Mirella Latorre

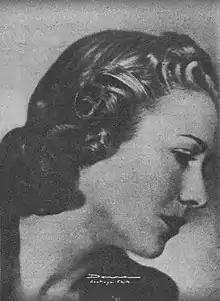
Mireya Latorre (1941)

The daughter of Mariano Latorre – a famous writer, father of "criollismo" in Chile, and National Prize for Literature winner – and Virginia Blanco, Mirella Latorre became famous in the 1940s thanks to radio dramas, fame that was consolidated with her move to television at the beginning of the 1960s.